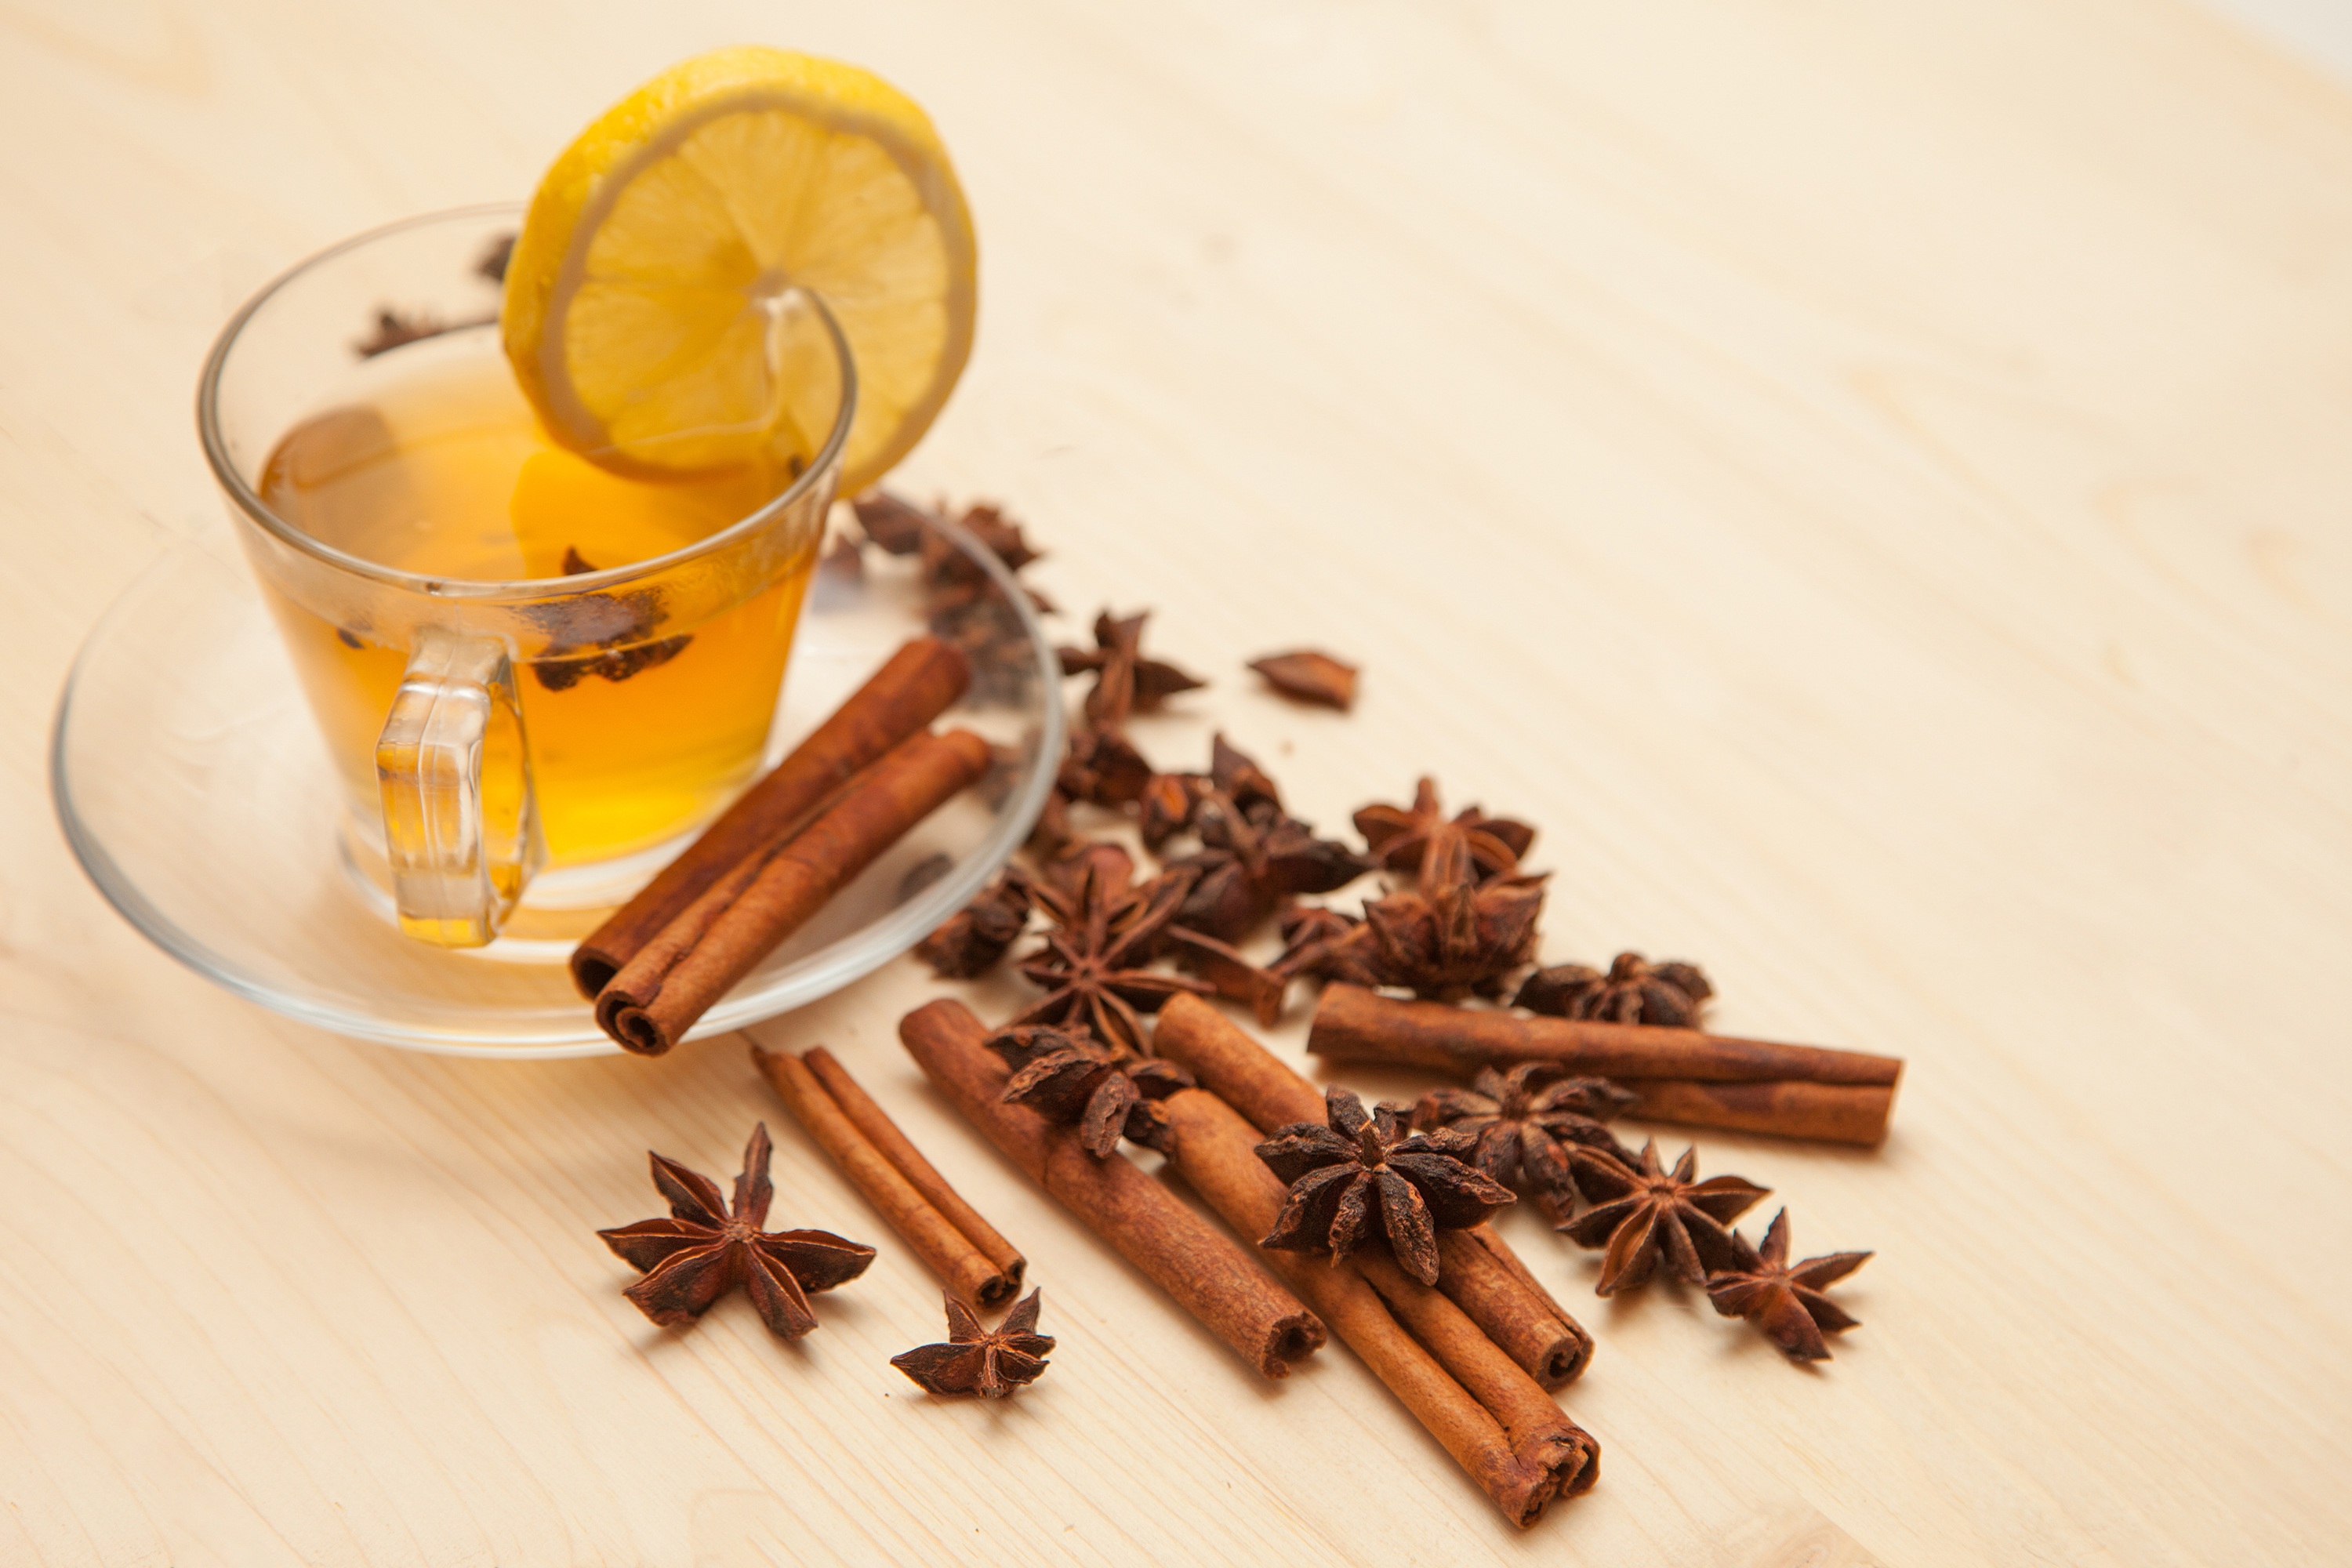
aroma, food, herb, produce, drink, lemon, cinnamon, spices, sprockets, seasonings, flavor, anise, star anise, pastry shop, odor, cinnamon sticks